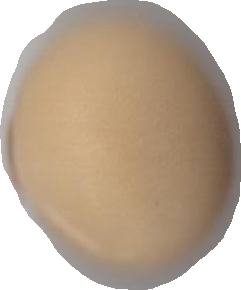
Variety: Dega